Sergey Kuskov

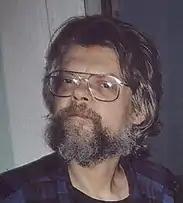

Sergey Ivanovich Kuskov (June 6, 1957 in Moscow, USSR – June 22, 2008 in Krasnodar, Russia) was a renowned Russian curator.